Answer in natural language. Which object is closer to black tv, bin or Window? Choose between the following options: bin or Window
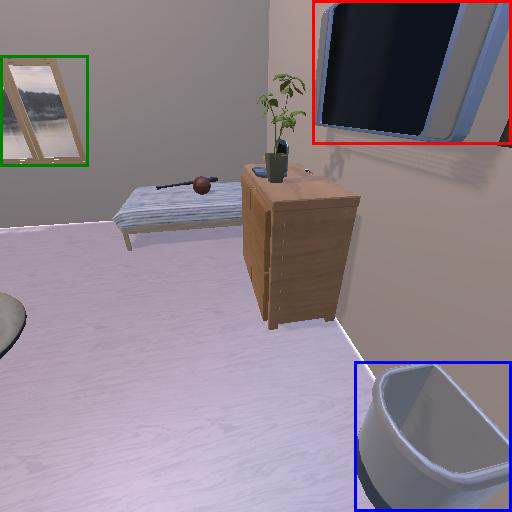
<answer>bin</answer>